Penny Wolin

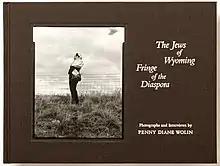

In 1982 Wolin met the late Shirley Burden, the major donor to the photography department of The Museum of Modern Art. With his encouragement and financial assistance as well as that of two National Endowment for the Humanities grants, as administered through the Wyoming Council for the Humanities, Wolin completed a visual and verbal study of 140 years and five generations of Jewish culture in Wyoming. "The Jews of Wyoming: Fringe of The Diaspora" was sponsored by what is now known as the Skirball Cultural Center in Los Angeles, California, and exhibited solo at the Smithsonian Institution, National Museum of American History, National Museum of American Jewish History, Judah L. Magnes Museum and Ucross Foundation. A book of the same title is published by Crazy Woman Creek Press.